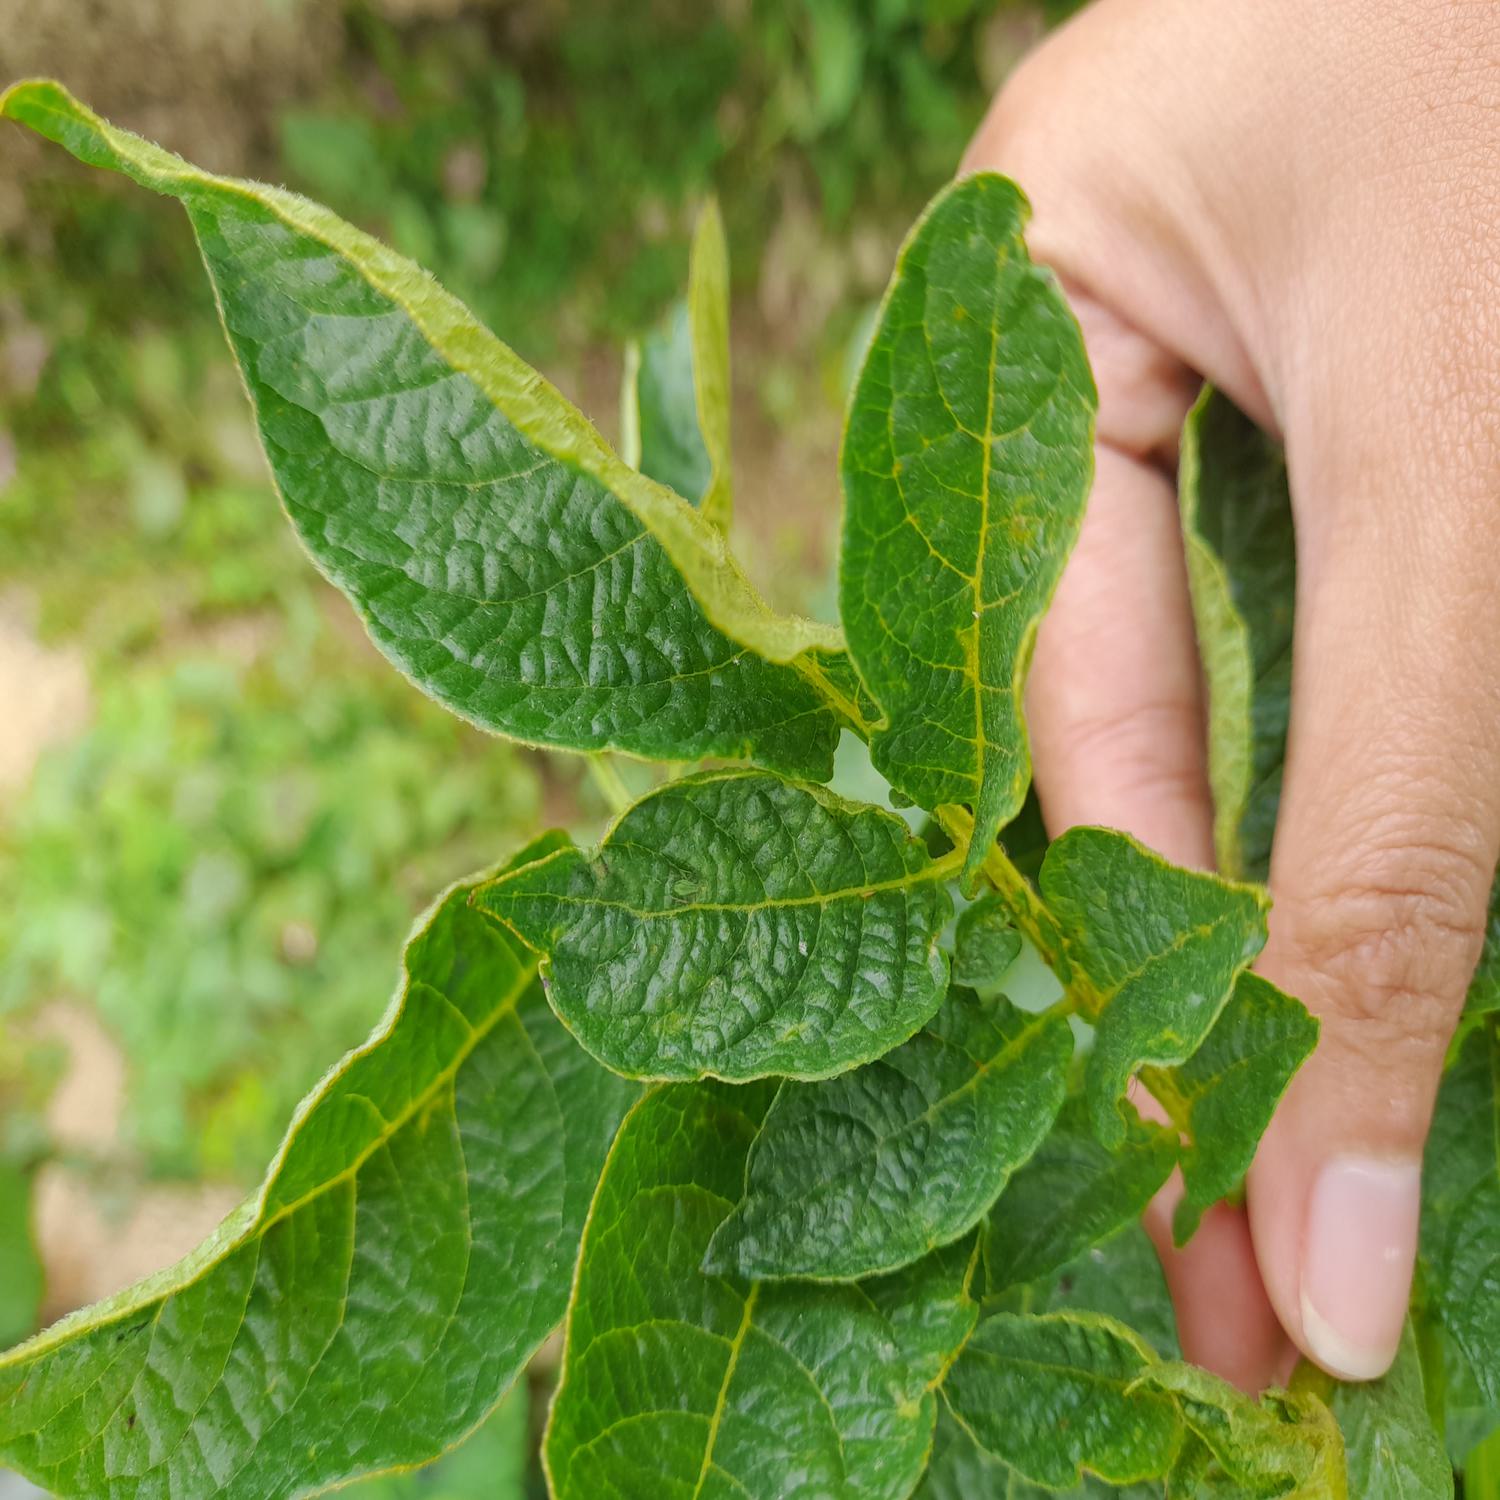
Label: Virus